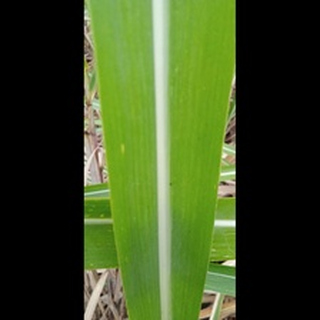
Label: healthy_sugarcane